Severtrans

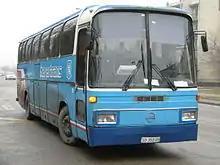
Severtrans coach bus in 2009

The company was founded in 1947 and began operating under the name "Severtrans" on December 13, 1966.